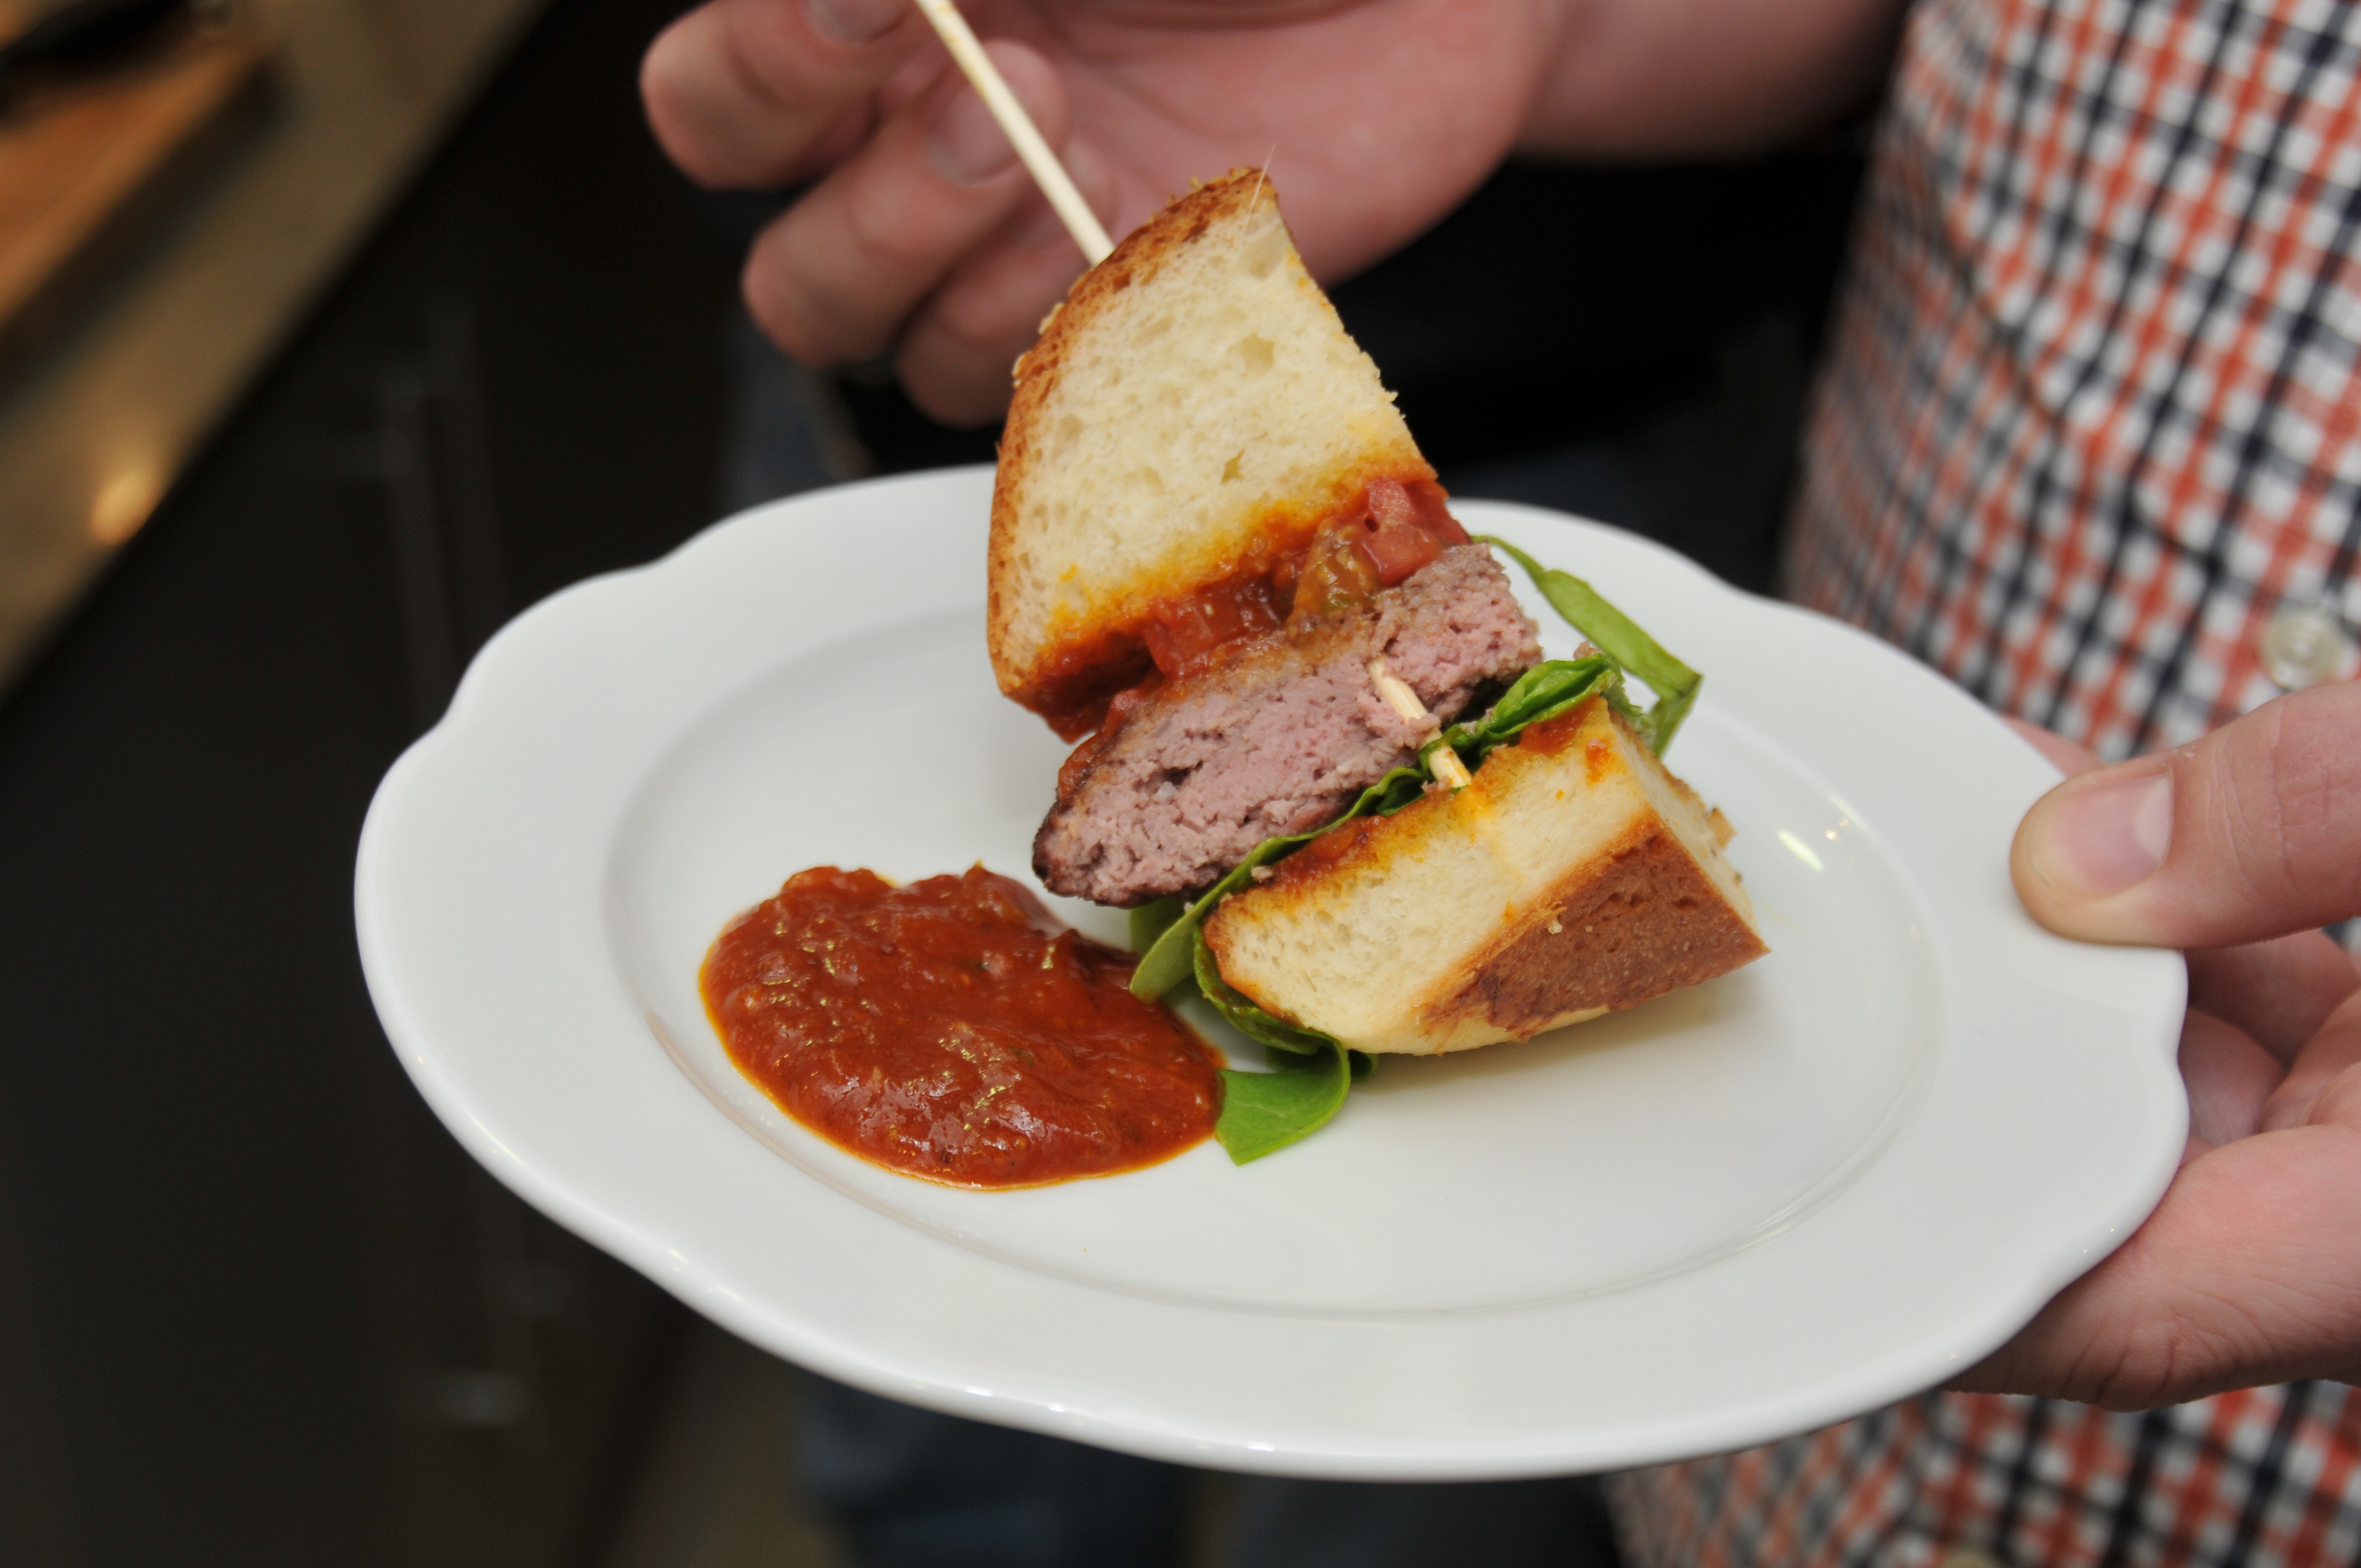
restaurant, dish, meal, food, produce, breakfast, meat, lunch, cuisine, hamburger, grill, brunch, fast food restaurant